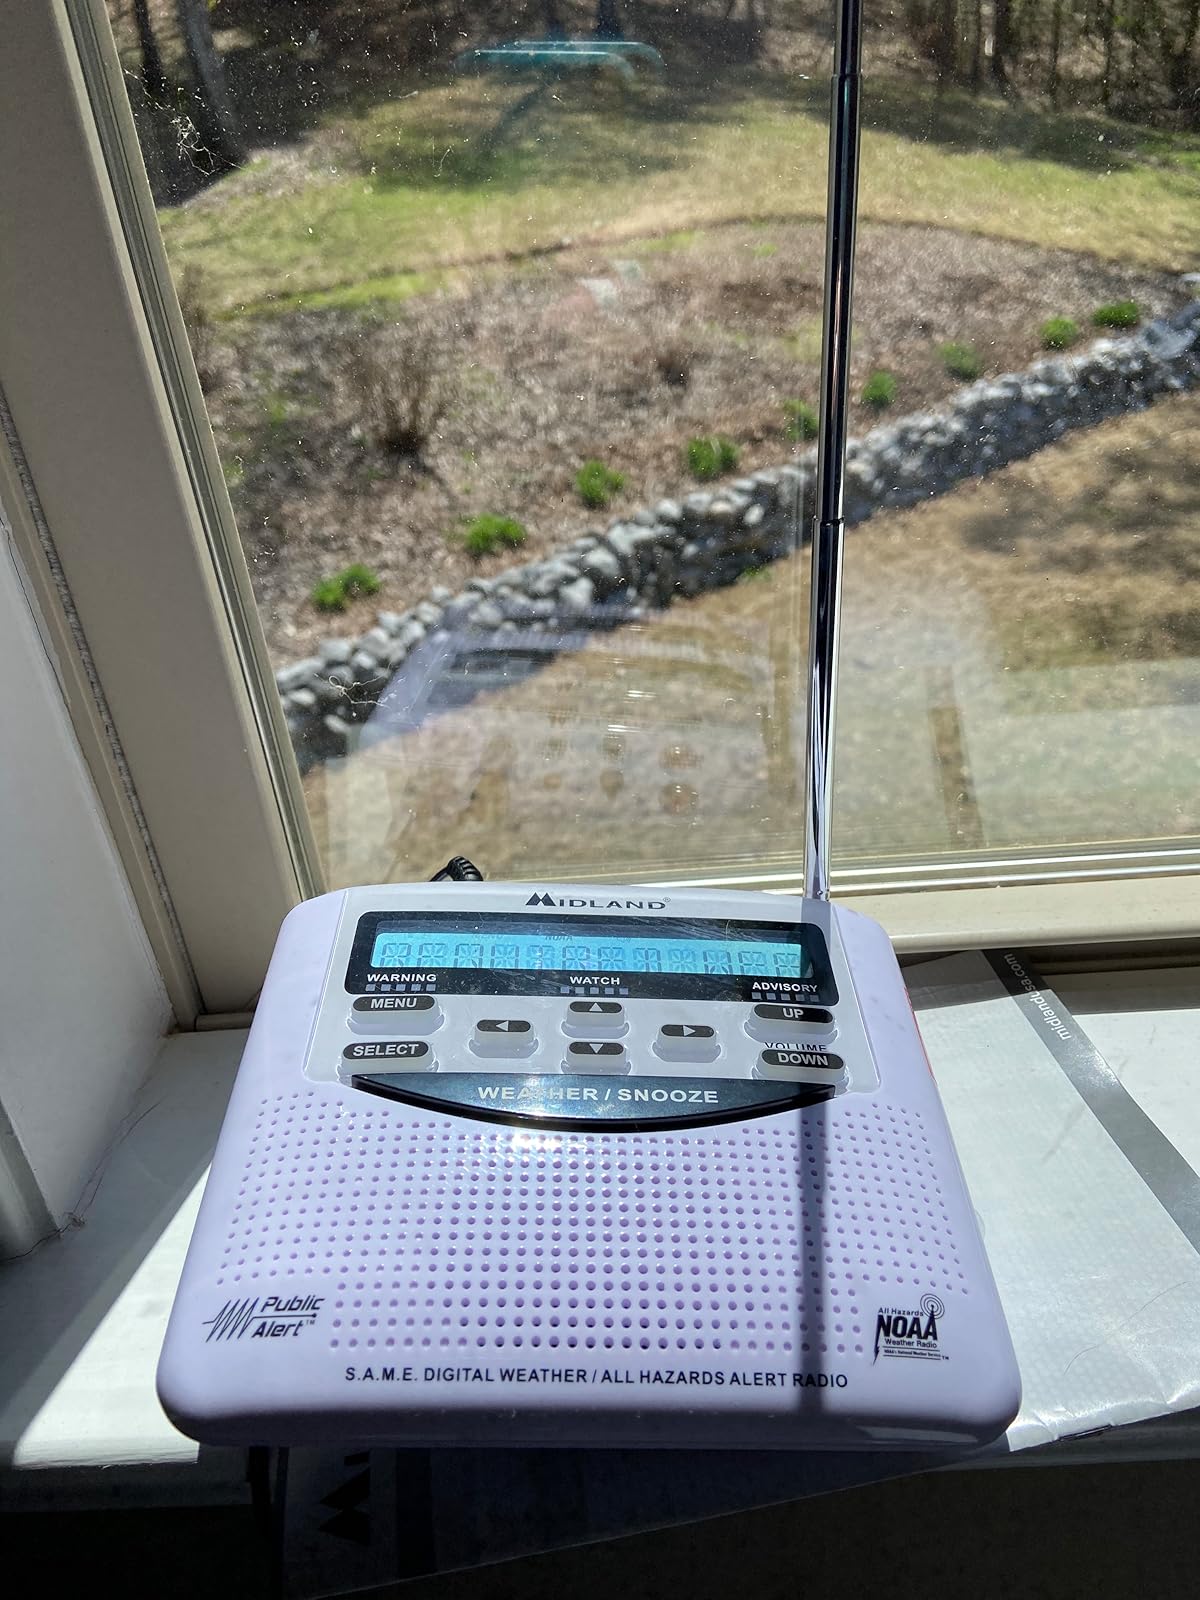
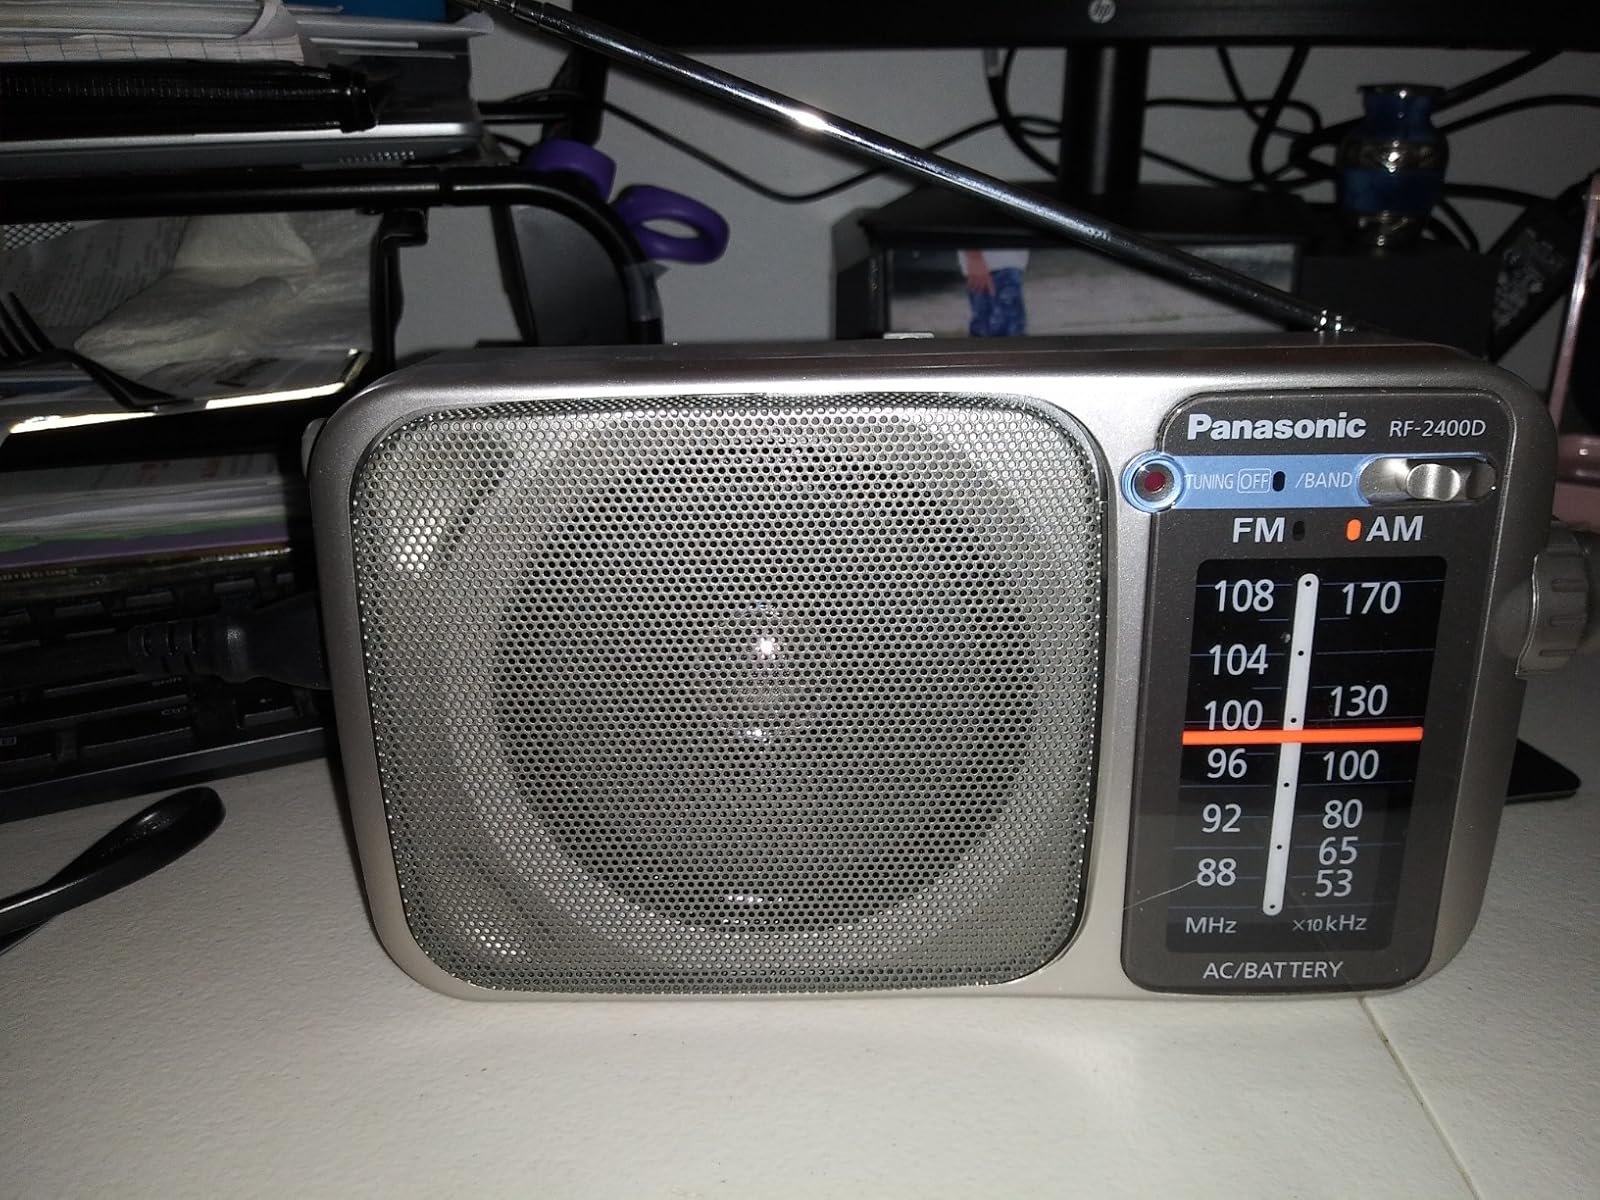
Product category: radio
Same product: no